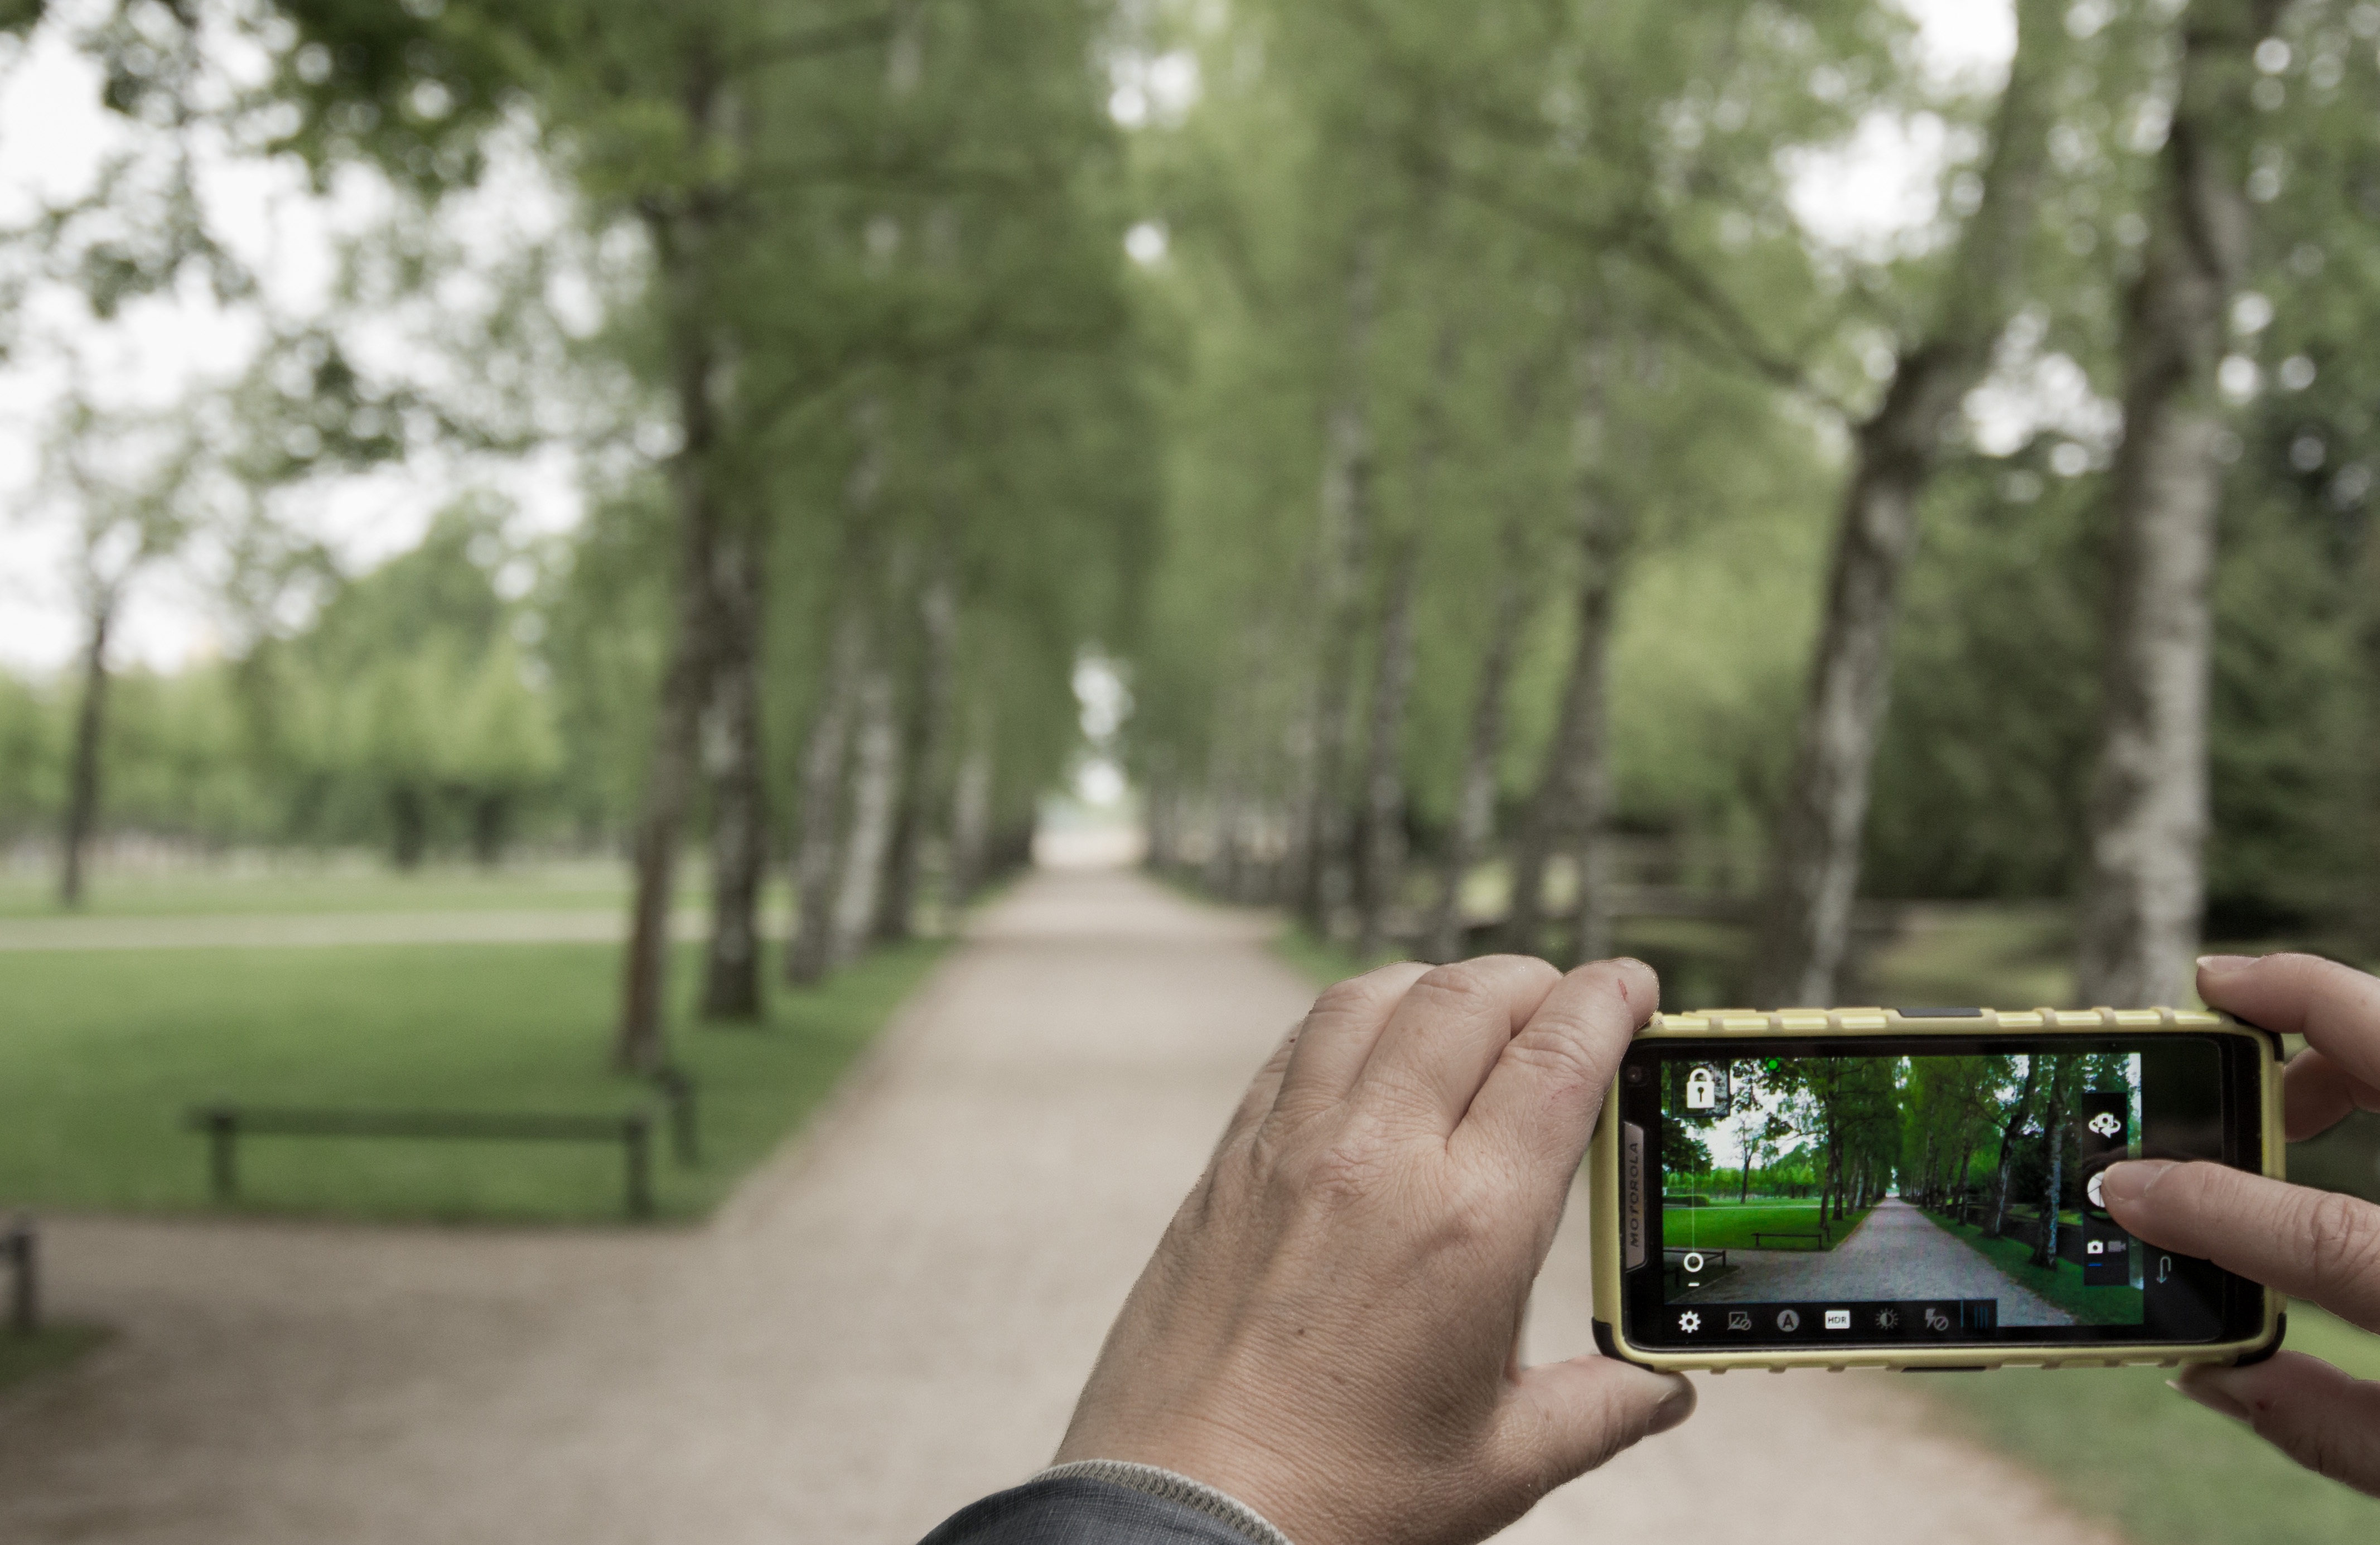
photography, green, screenshot, out of focus, unschaerfebereiche